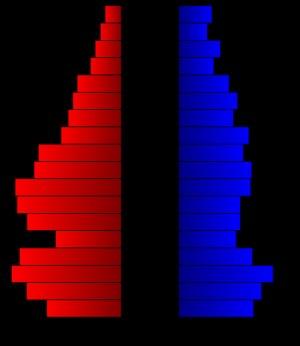
Le comté de Garza, en anglais : Garza County, est un comté situé dans le nord-ouest de l'État du Texas aux États-Unis. Fondé le 19 novembre 1876, son siège de comté est la ville de Post. Selon le recensement des États-Unis de 2010, sa population est de 6 461 habitants, estimée, en 2017, à 6 528 habitants. Le comté a une superficie de 2 321 km², dont 2 313,9 km² en surfaces terrestres. Il est nommé en référence à une célèbre famille locale, les Garza.